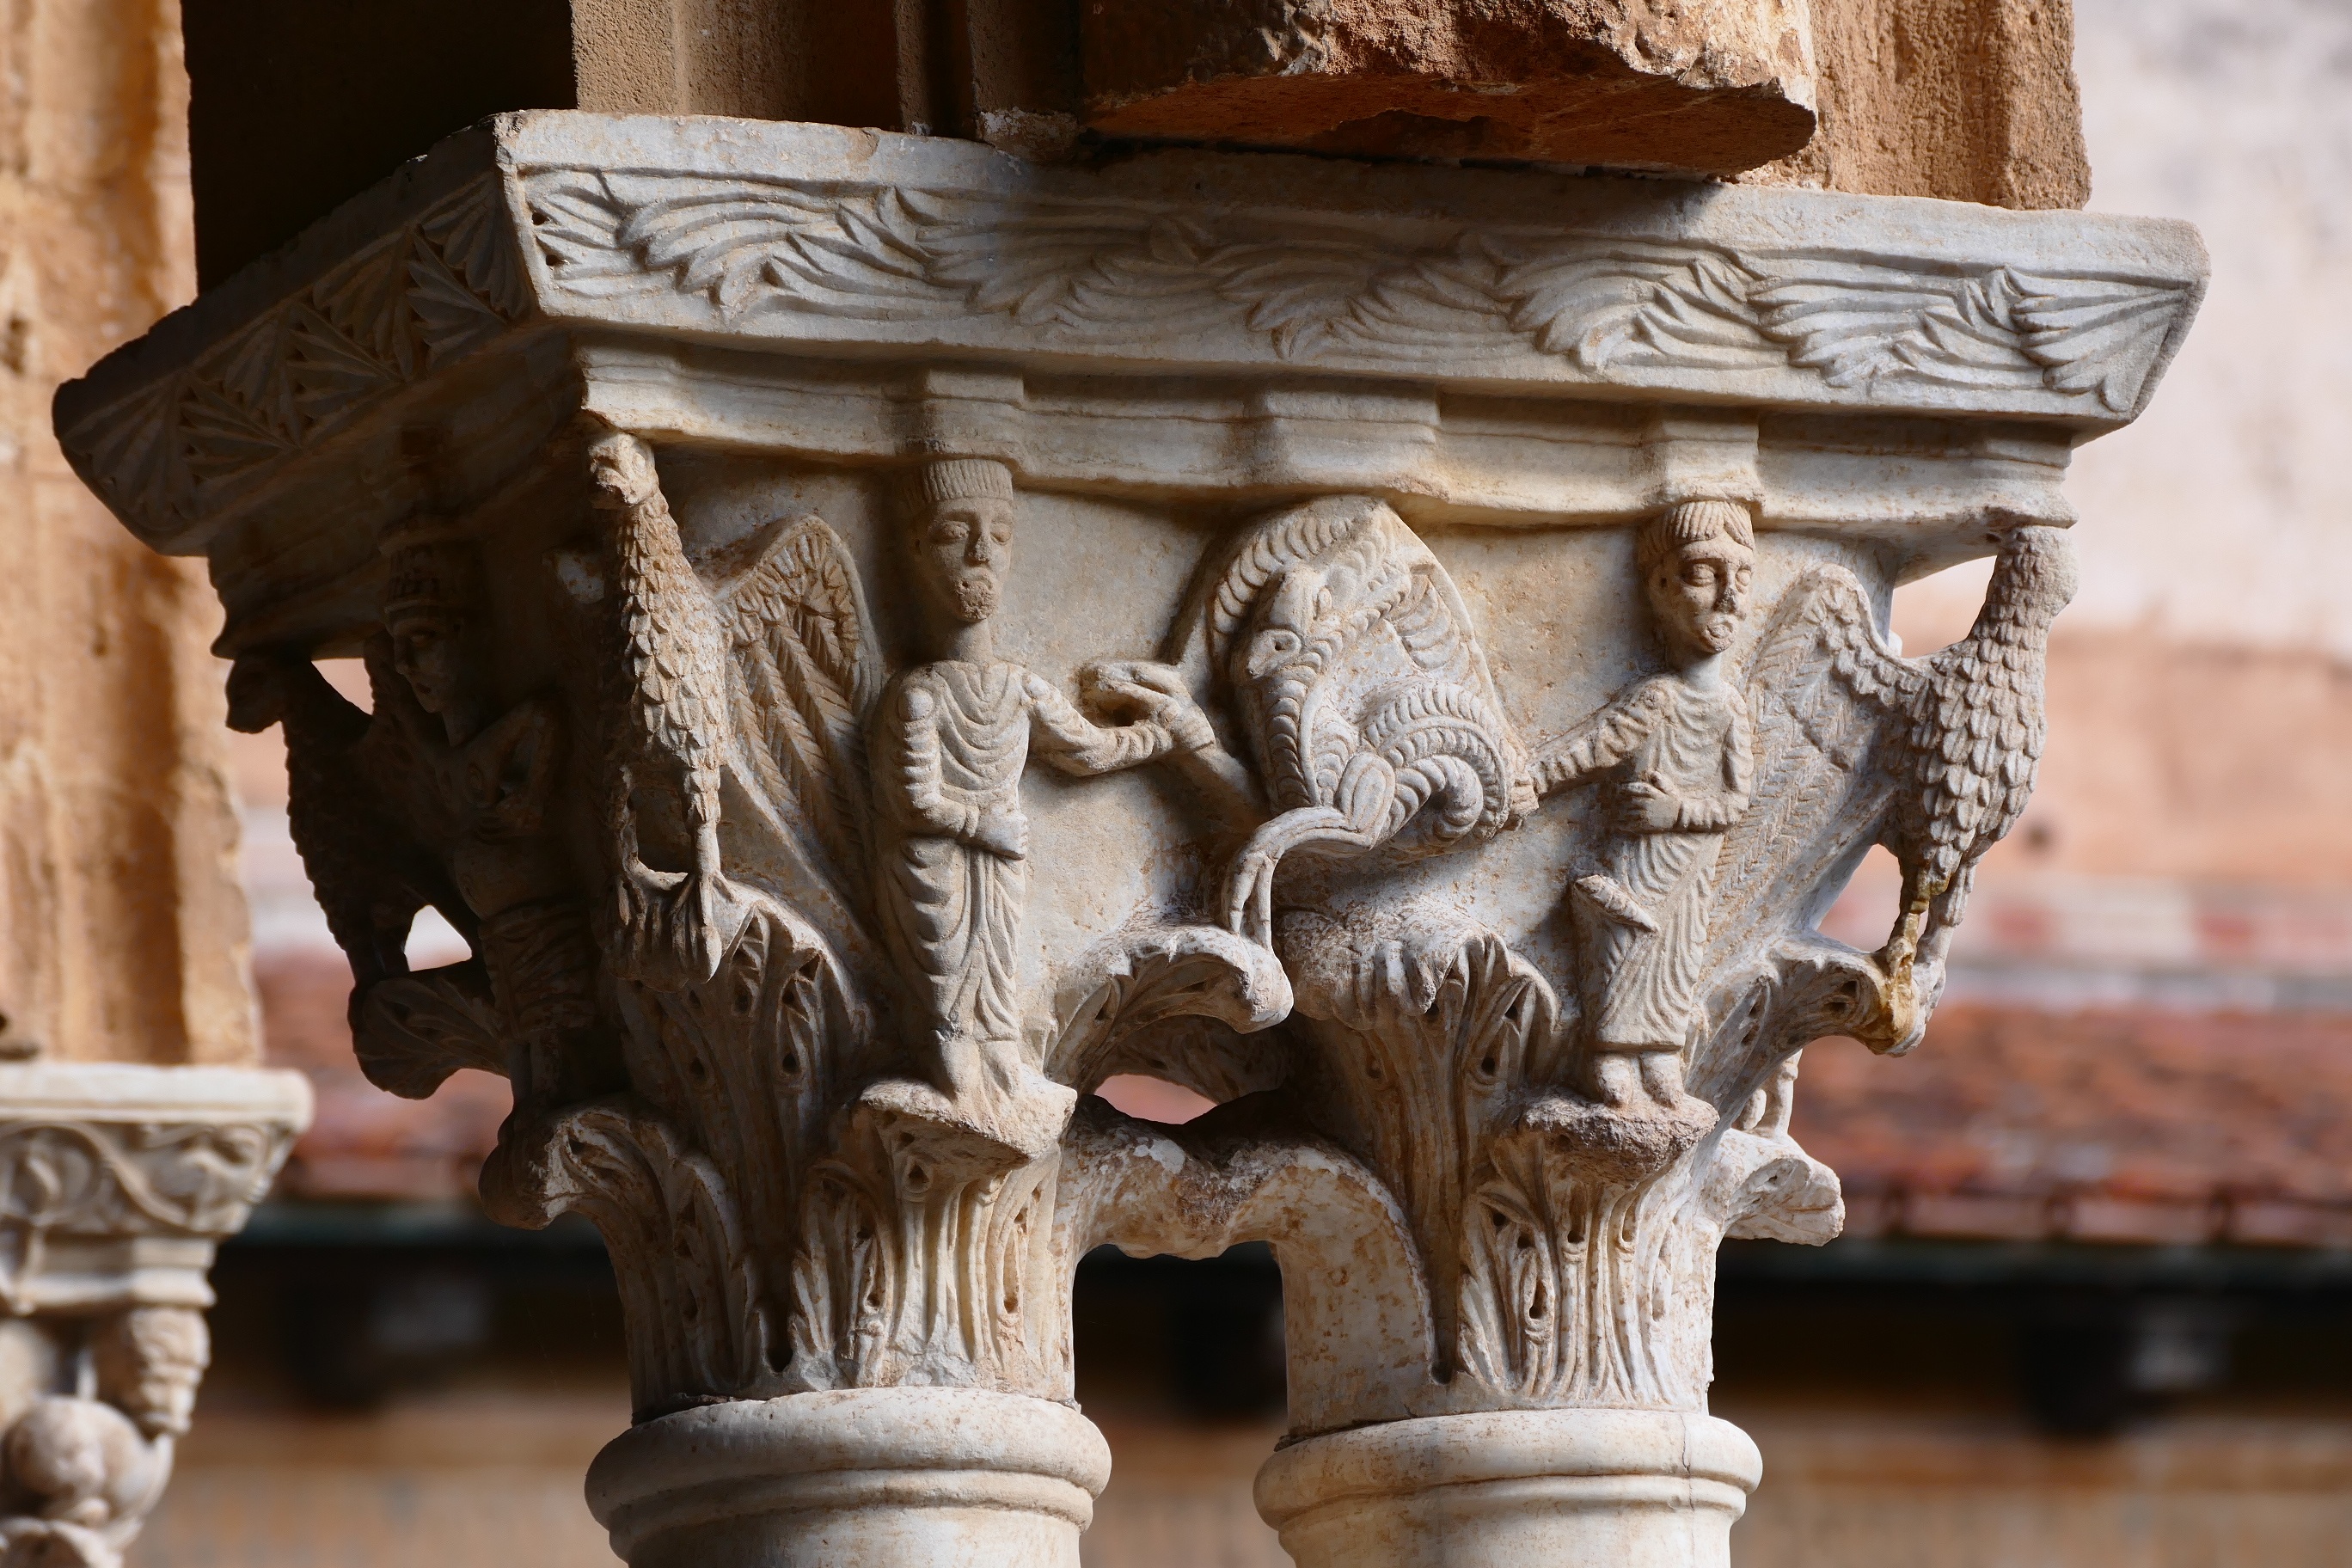
architecture, structure, wood, antique, building, monument, statue, column, italy, facade, church, sculpture, art, temple, monastery, carving, dom, sicily, stone carving, ancient history